Drummond Glacier

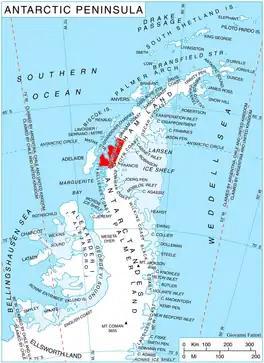
Location of Loubet Coast on the Antarctic Peninsula.

Drummond Glacier is a glacier 10 nautical miles (18 km) long and 2 nautical miles (4 km) wide, on the west coast of Graham Land, situated south of Hopkins Glacier and flowing west-northwest between Voit Peak and Sherba Ridge into Darbel Bay east of Sokol Point.